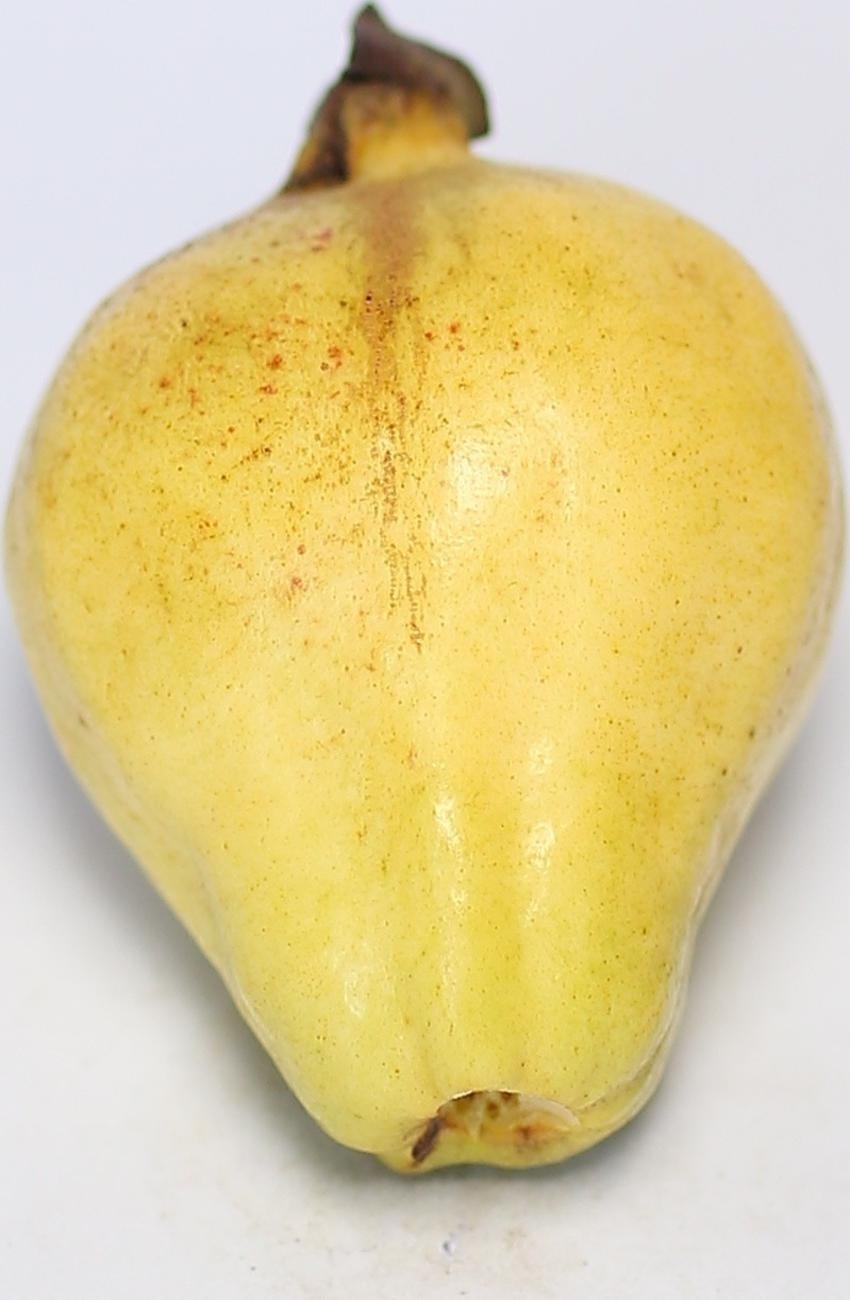
Maturity: ripe
Variety: local-sindhi